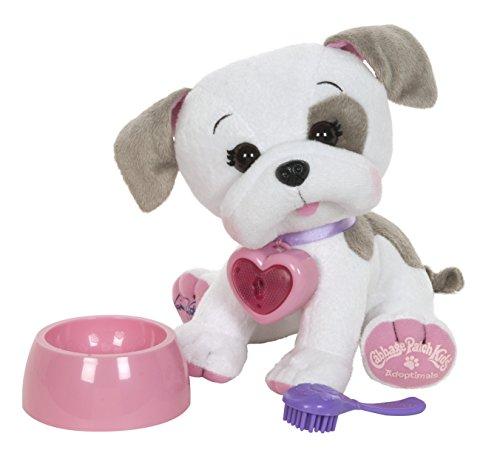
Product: Cabbage Patch Kids Adoptimals - Plush Pet Dog (Bulldog)
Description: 9'' Adoptimal pet with electronic lights and sounds heart locket.
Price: $21.36
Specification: ProductDimensions:6x9x8inches|ItemWeight:11.2ounces|ShippingWeight:11.2ounces(Viewshippingratesandpolicies)|DomesticShipping:ItemcanbeshippedwithinU.S.|InternationalShipping:ThisitemcanbeshippedtoselectcountriesoutsideoftheU.S.LearnMore|ASIN:B000WDVADG|Itemmodelnumber:99102US01|Manufacturerrecommendedage:36months-10years|Batteries:2LR44batteriesrequired.(included)